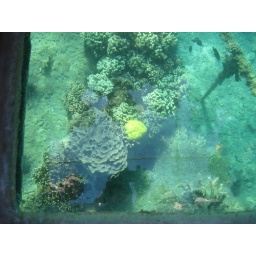
We took a ride in a glass bottom boat to see the coral and fish.